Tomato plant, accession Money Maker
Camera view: vertical (180 deg); turntable rotation: 210 degrees
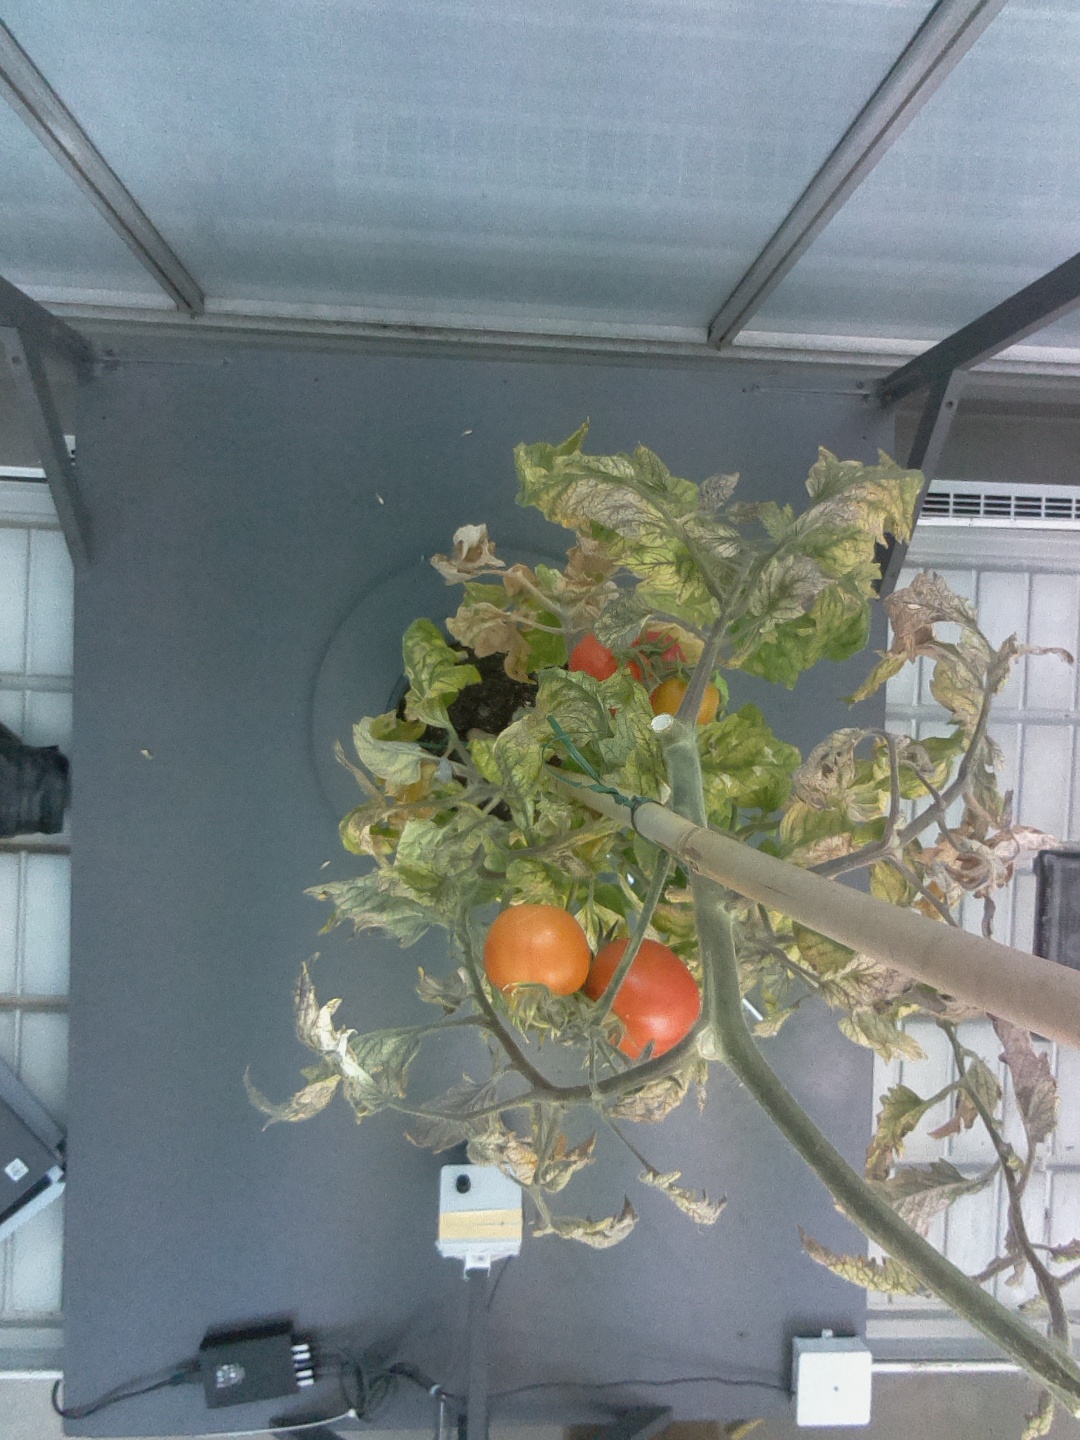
BBCH growth stage 88: 80%-90% of fruits show typical fully ripe color